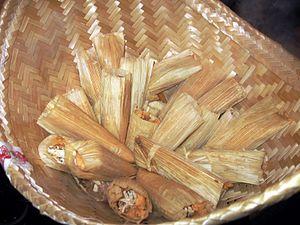
Le maïs, appelé blé d’Inde au Canada, est une plante herbacée tropicale annuelle de la famille des Poacées, largement cultivée comme céréale pour ses grains riches en amidon, mais aussi comme plante fourragère. Le terme désigne aussi le grain de maïs lui-même.